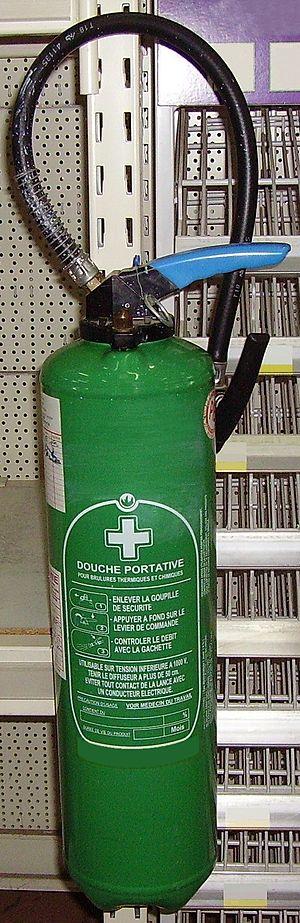
Douche portative de sécurité. Capacité
Une douche portative de sécurité est un appareil ayant souvent l'apparence d'un extincteur, mais dont le corps est de couleur verte, et qui sert à secourir les victimes de brûlures thermiques ou chimiques.